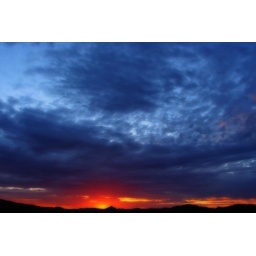
#1 of 3 stages in the same sunrise, seen while walking the dogs